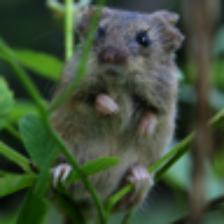
Label: NonHuman